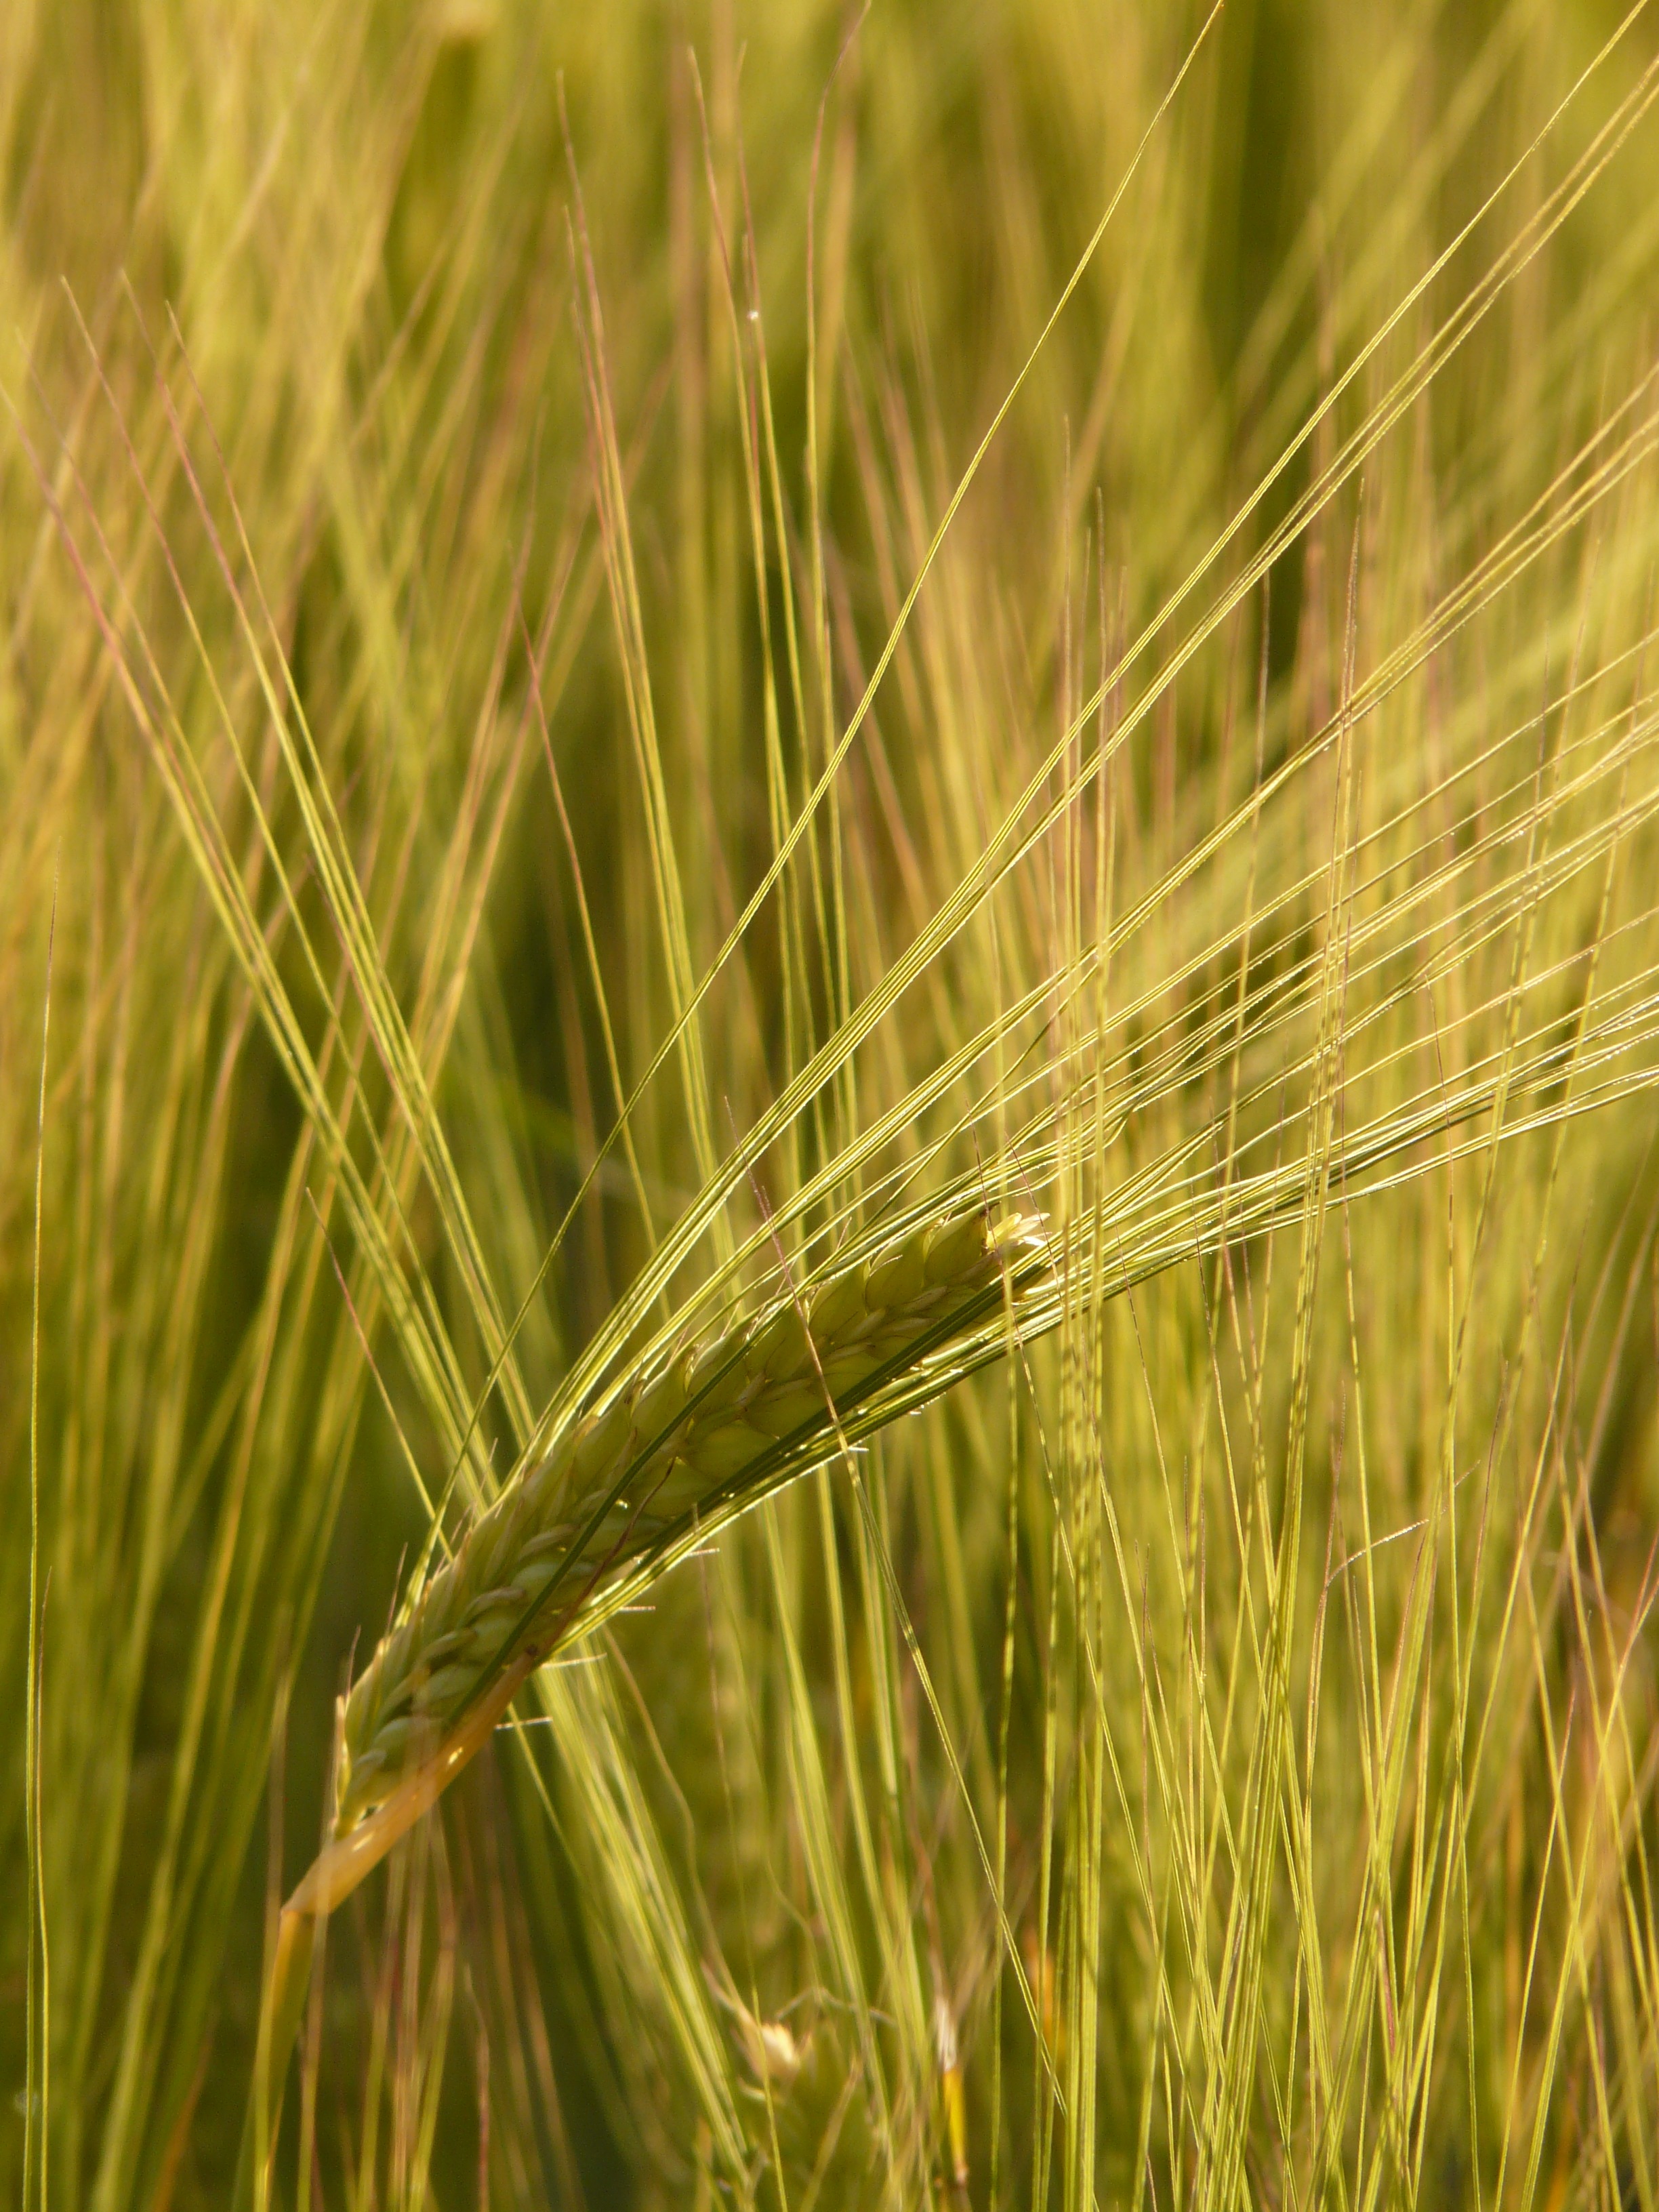
grass, plant, field, meadow, barley, wheat, grain, prairie, food, crop, ear, agriculture, cereal, close up, grassland, rye, cornfield, cereals, paddy field, flowering plant, commodity, barley field, emmer, nourishing barley, triticale, hordeum, grass family, plant stem, land plant, food grain, einkorn wheat